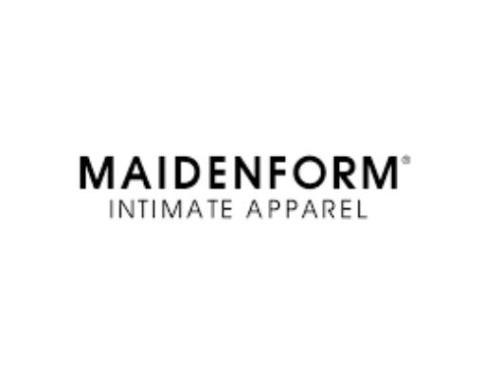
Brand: maidenform
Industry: Clothes